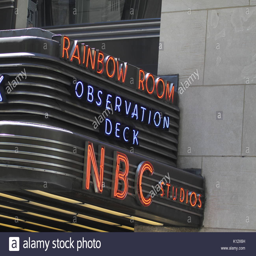
sign for the restaurant on the observation deck